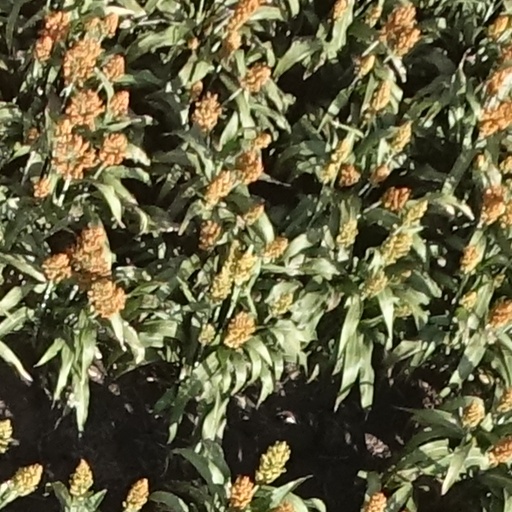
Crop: sorghum